Bay of Fundy campaign

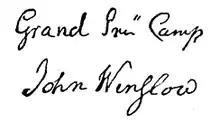
Signature of John Winslow, Grand Pré, Nova Scotia

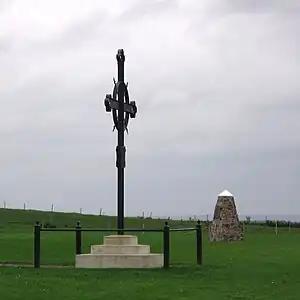
Acadian Memorial Cross, at Hortonville, Nova Scotia, marking the deportation site of the Grand Pré inhabitants

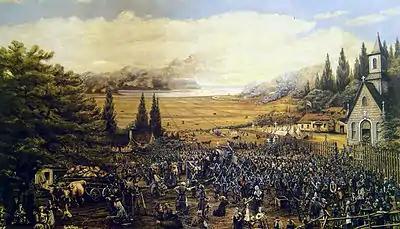
Grand Pré: Deportation of the Acadians (artist's conception)

On August 18, 1755, eight days after Acadians were imprisoned at Chignecto, Lieutenant Colonel John Winslow arrived in Grand-Pré with 315 troops, and took up headquarters in the church. The 418 Acadian males (age 10 and older) of the area were ordered inside the church Saint-Charles-des-Mines on September 5, where they were unexpectedly imprisoned for five weeks. Winslow informed them that all but their personal goods were to be forfeited to the Crown, and that they and their families were to be deported as soon as ships arrived to take them away. The wives were ordered to feed and clothe both the prisoners and the troops. Six days after the initial imprisonment, because of fears of Acadian rebellion, Winslow moved 230 prisoners on board ships to await deportation.